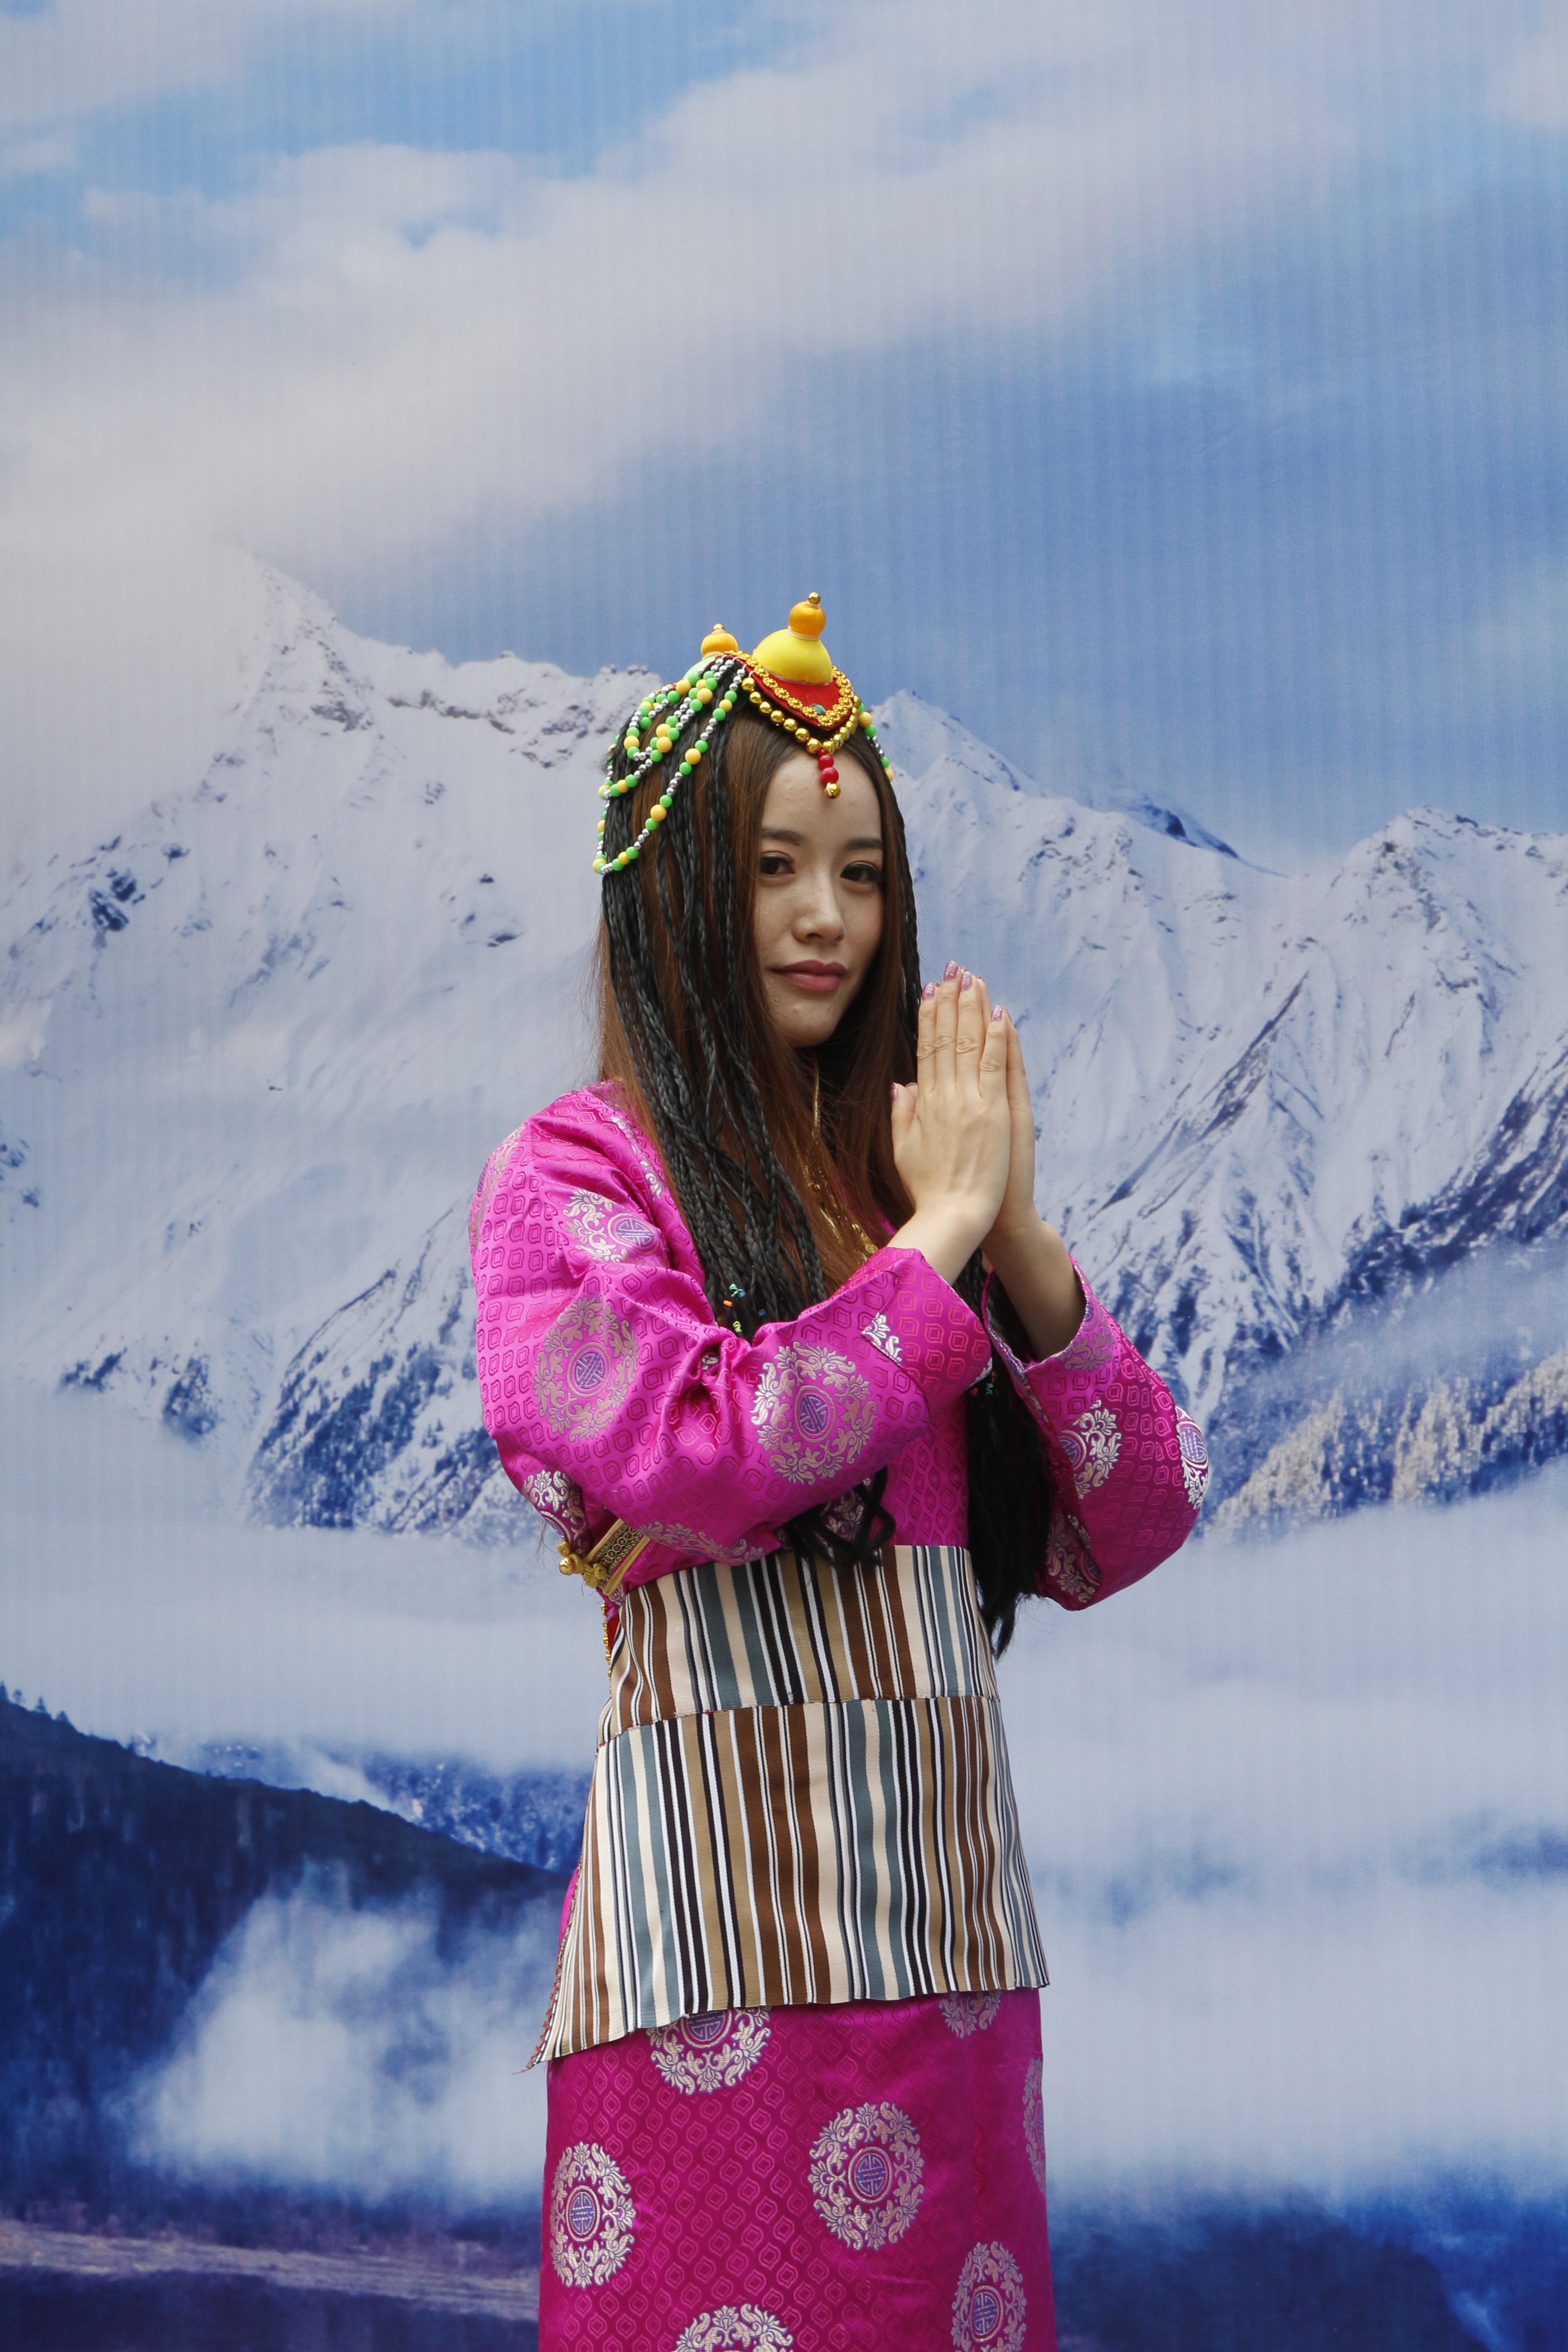
snow, winter, woman, flower, model, spring, weather, asia, blue, clothing, season, snow mountain, beauty, prayer, traditional clothing